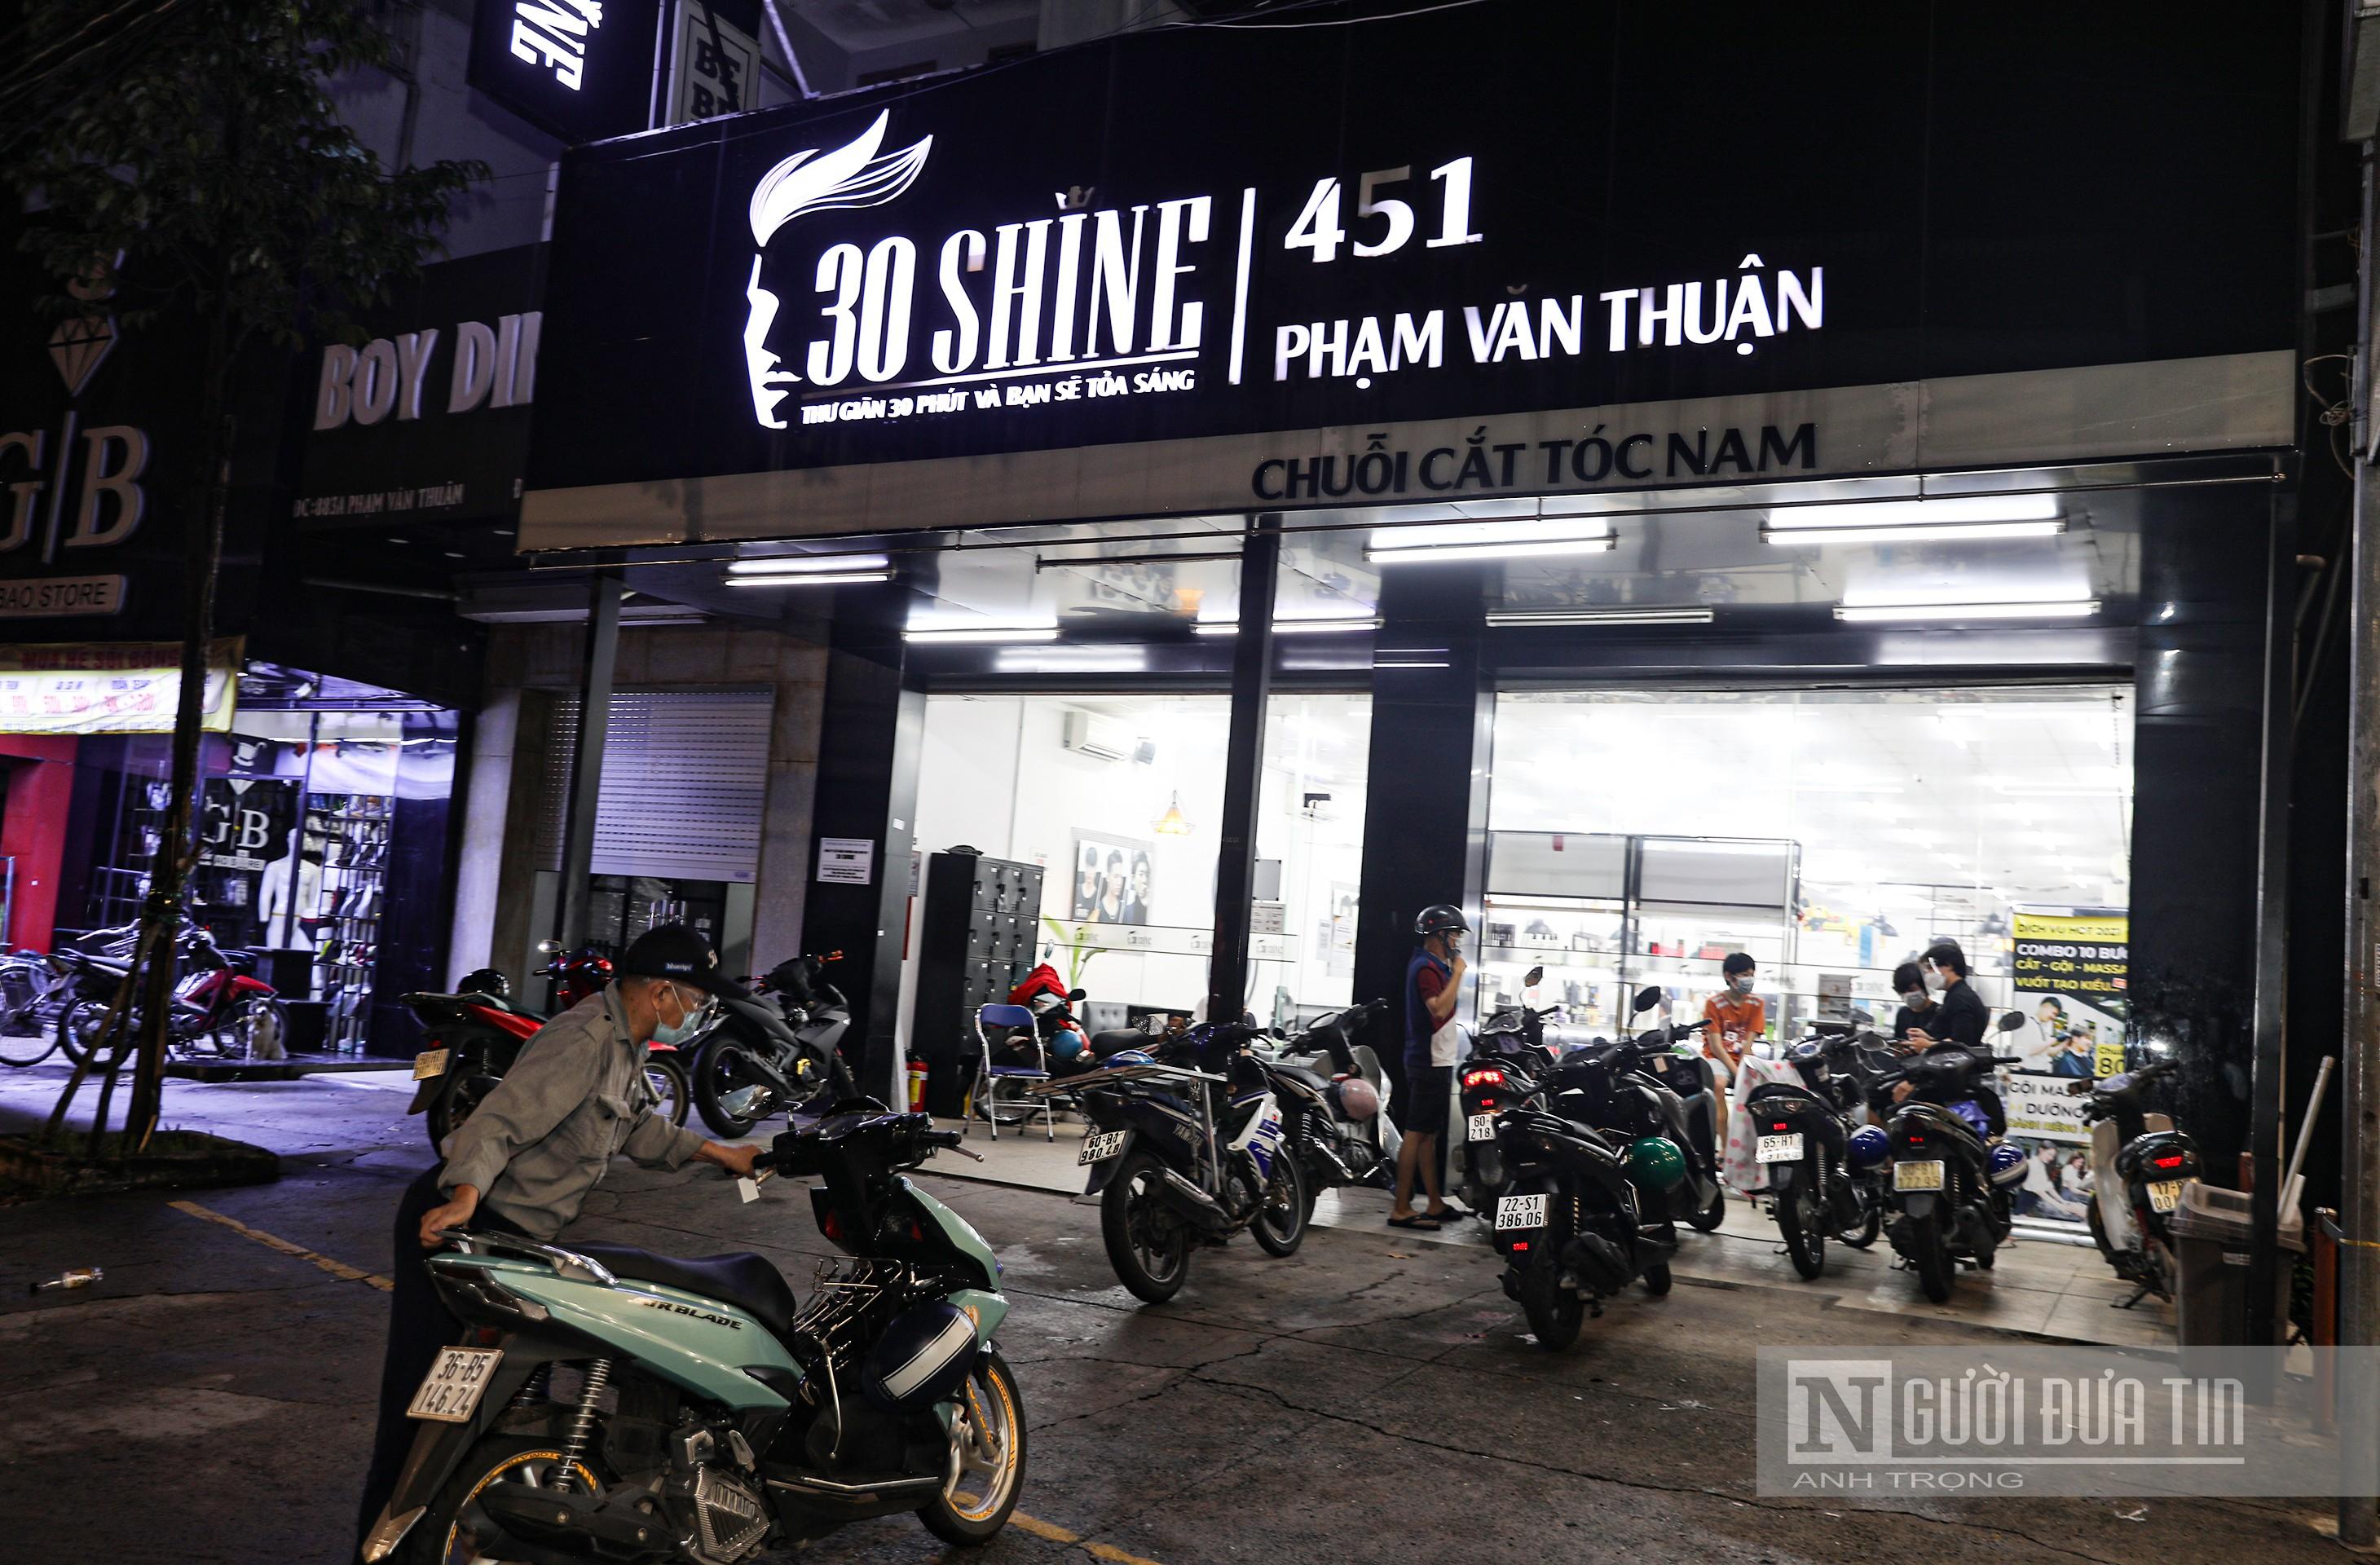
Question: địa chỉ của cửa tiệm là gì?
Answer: cửa tiệm có địa chỉ là 451 phạm văn thuận